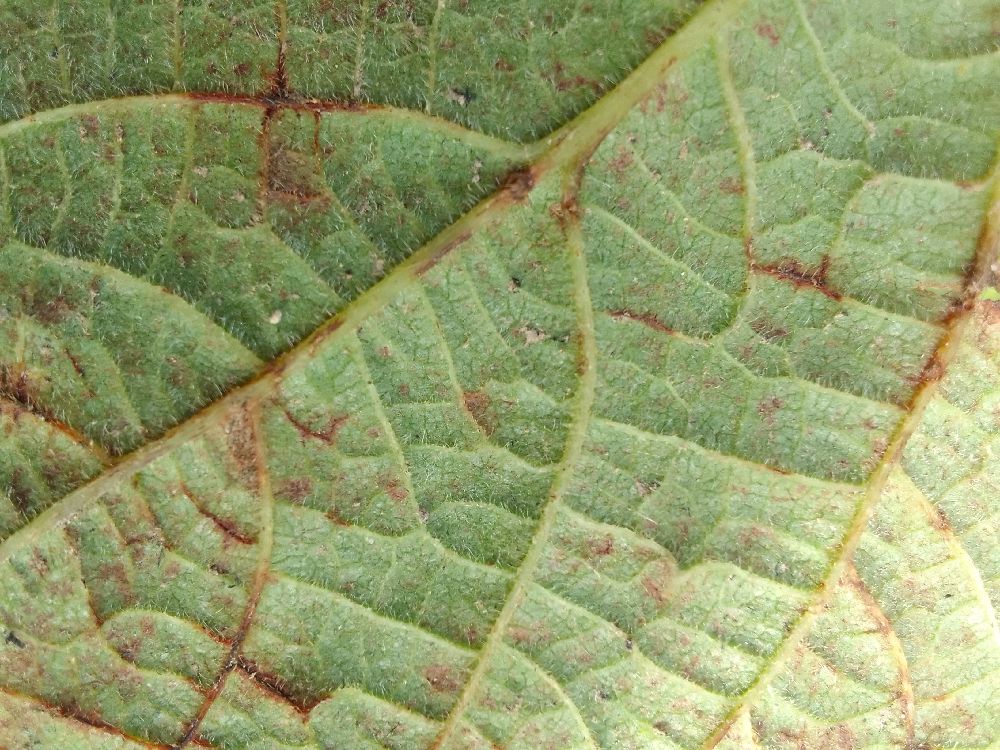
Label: anthracnose